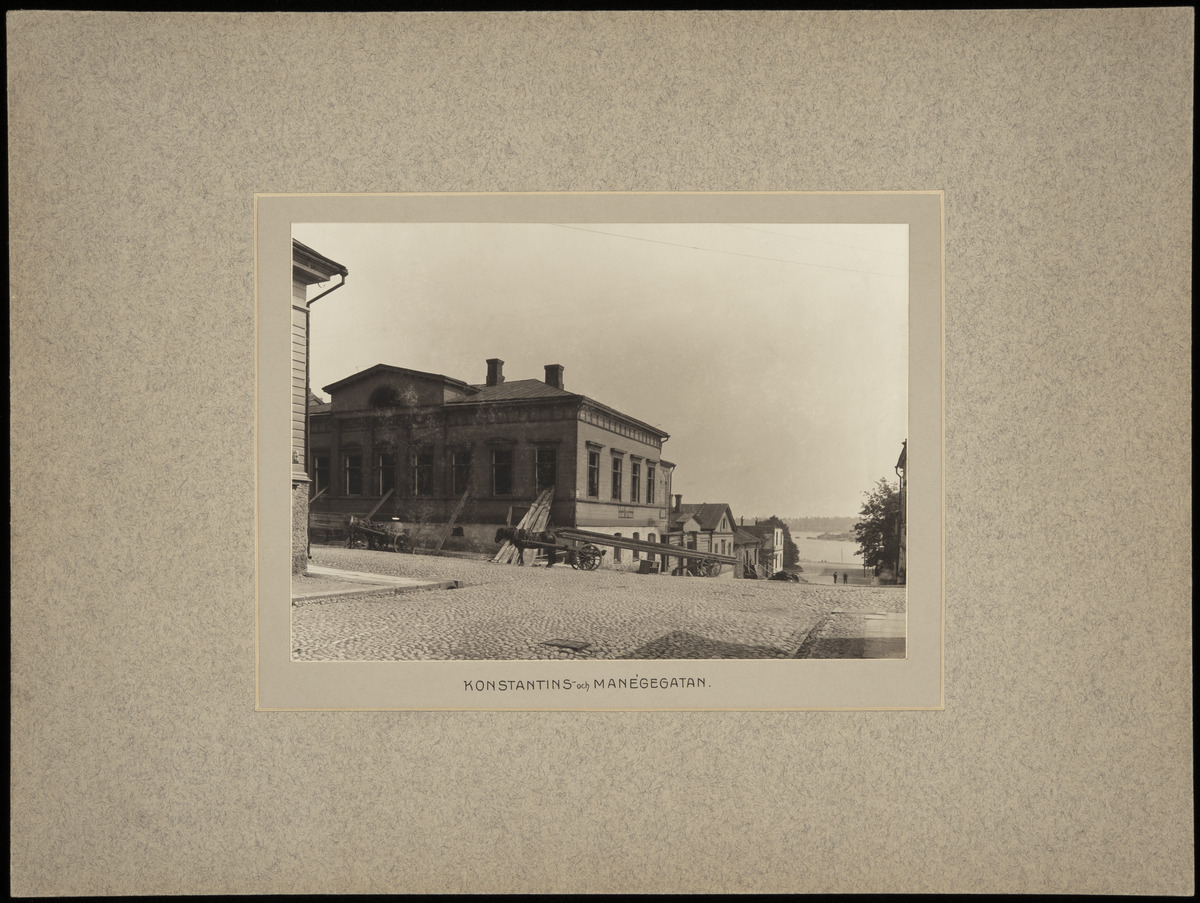
Maneesikatu 3 - Konstantininkatu 19 (nyk
sisällön kuvaus: Maneesikatu 3 - Konstantininkatu 19 (nyk. Meritullinkatu), taloa puretaan. Taustalla Maneesikatu 1. mustavalkoinen
Kuvaaja: Rosenbröijer, A.E., valokuvaaja
Ajankohta: kuvausaika 08.06.1903
Paikka: Suomi, Uusimaa, Helsinki, Kruununhaka Helsinki, Maneesikatu 1, 3. Meritullinkatu 19
Aiheet: puurakennukset, työmaat, purkaminen, hevosajoneuvot, kadut, eläimet hevonen, vaunut, liikenne, kiveys, kilvet katukilvet